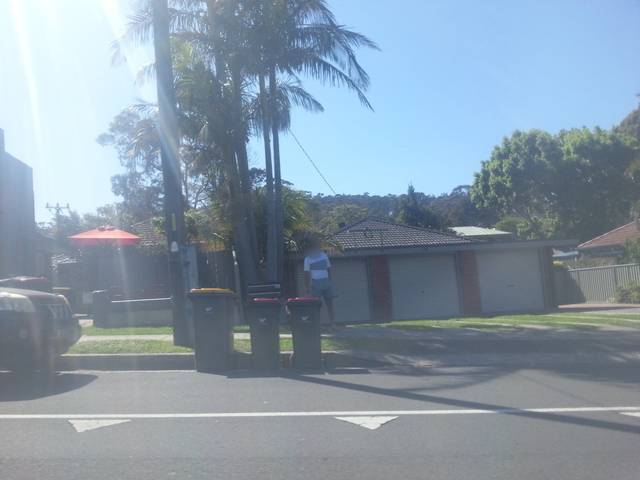
Region: Australia
Coordinates: -34.436, 150.87